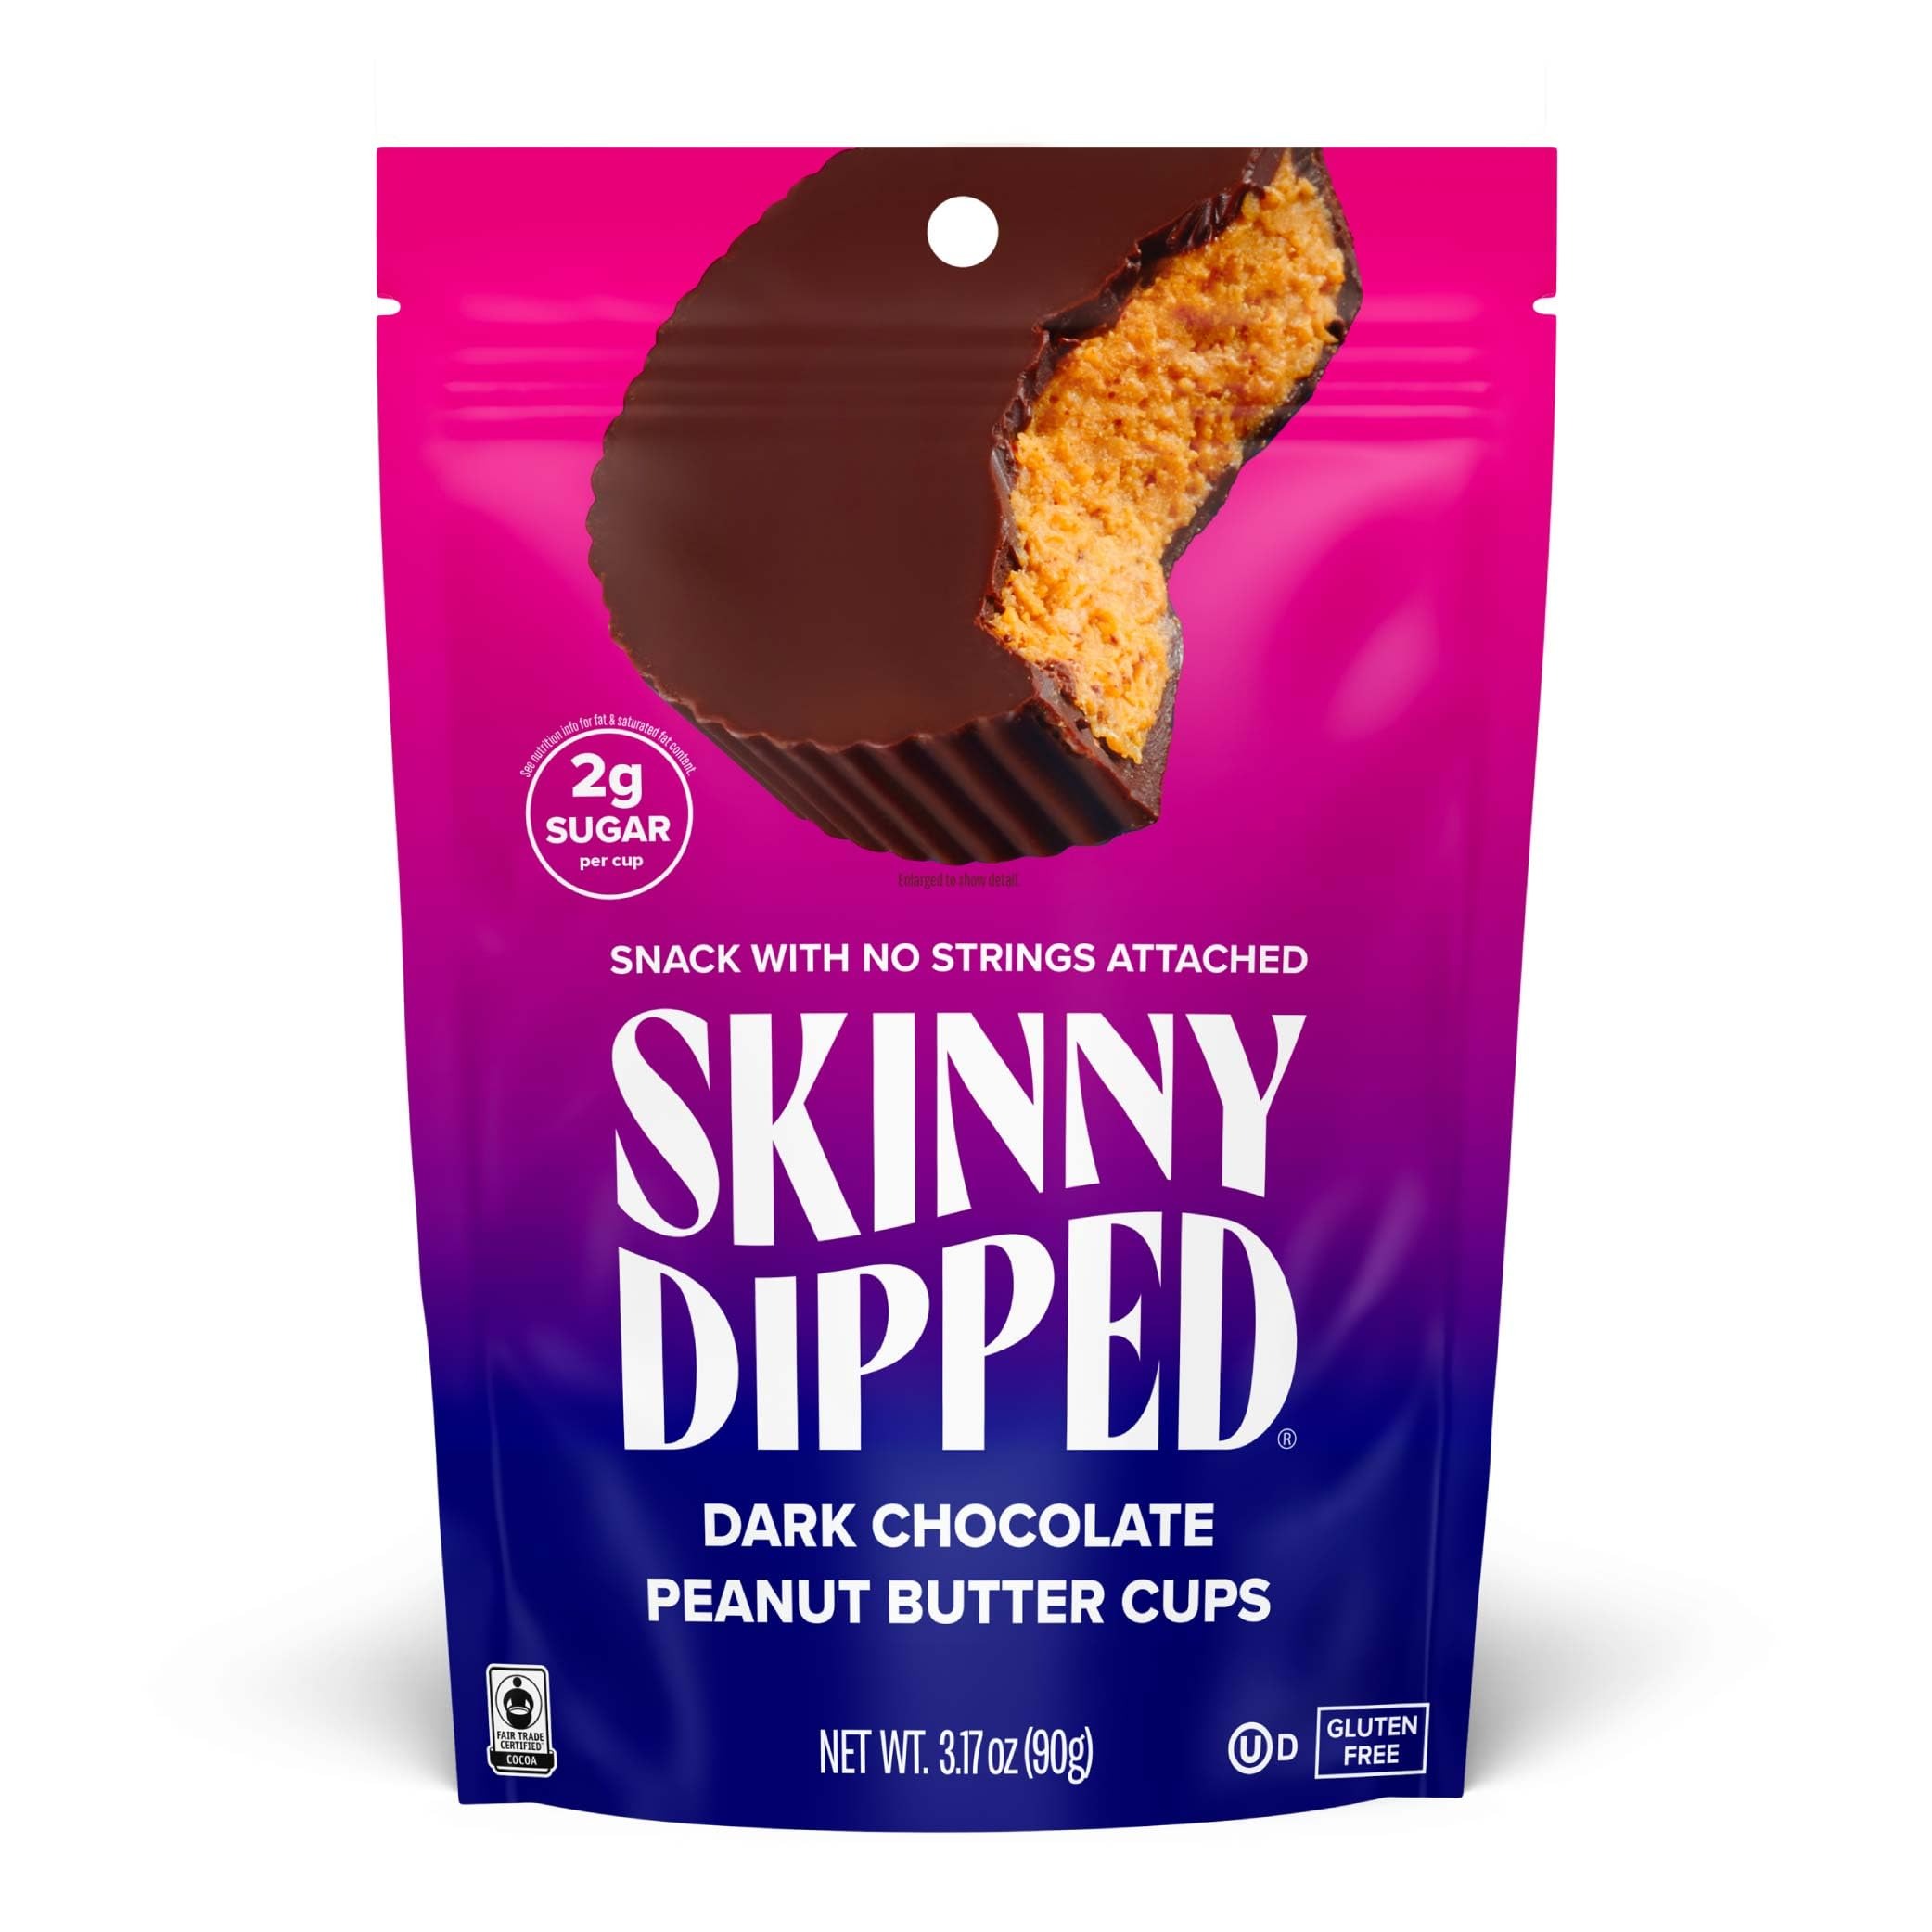
Item Name: SKINNY​DIPPED Peanut Butter Dark Chocolate Cup 3.17 oz (Pack of 10)
Bullet Point 1: High-Quality Ingredients: Crafted with premium ingredients for a rich and satisfying taste, from gourmet chocolate to natural fruit infusions.
Bullet Point 2: Convenient Multi-Packs: Available in multi-pack options, ensuring you always have your favorite treats on hand.
Bullet Point 3: Perfect for Sharing: Multi-pack formats make these treats ideal for family gatherings, parties, or everyday snacking.
Bullet Point 4: Indulgent Treats for Any Time: Perfect for a sweet pick-me-up, dessert, or an after-dinner treat.
Product Description: Indulge in the rich combination of peanut butter and dark chocolate with SKINNYDIPPED's delectable cups. Each 3.17 oz cup is coated to perfection, delivering a satisfying crunch and creamy center that guiltlessly satisfies your sweet tooth. This pack of 10 ensures you have plenty to share or enjoy on your own, perfect for snacks or dessert cravings.
Value: 31.7
Unit: Ounce

Price: 60.86